Hop Harrigan (serial)

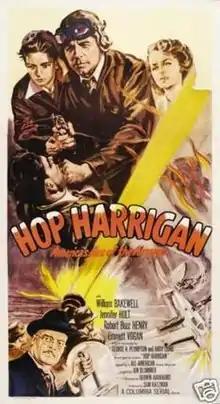
Film poster

Hop Harrigan (aka Hop Harrigan America's Ace of the Airways) (1946) is a Columbia film serial, based on the Hop Harrigan comic books by DC Comics. The serial comprised 15 two-reel chapters with Derwin Abrahams as the director, and Sam Katzman, the producer. Columbia Pictures was one of the last Hollywood studios to continue in postwar years with the serial format. By 1947, Universal Pictures discontinued their serials, with only Republic Pictures and Columbia continuing with serials. The last serial was Columbia's "Blazing the Overland Trail" (1956).